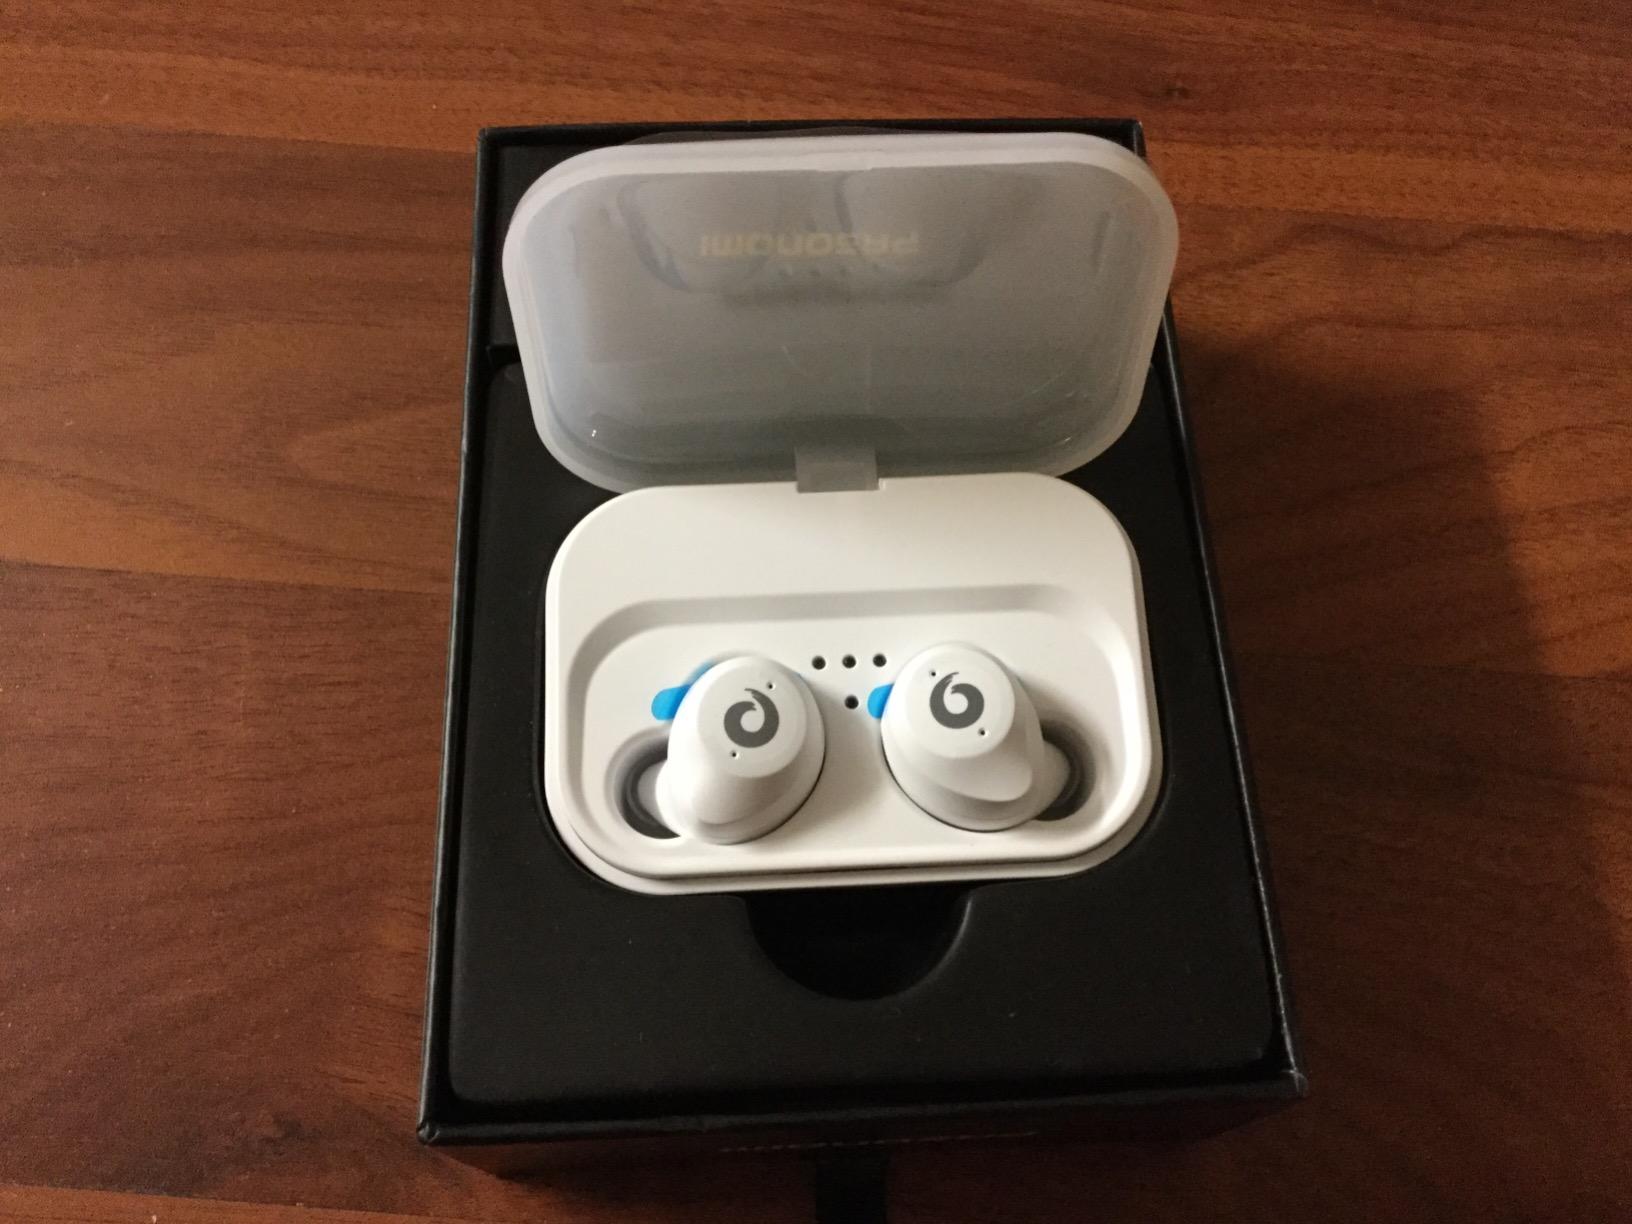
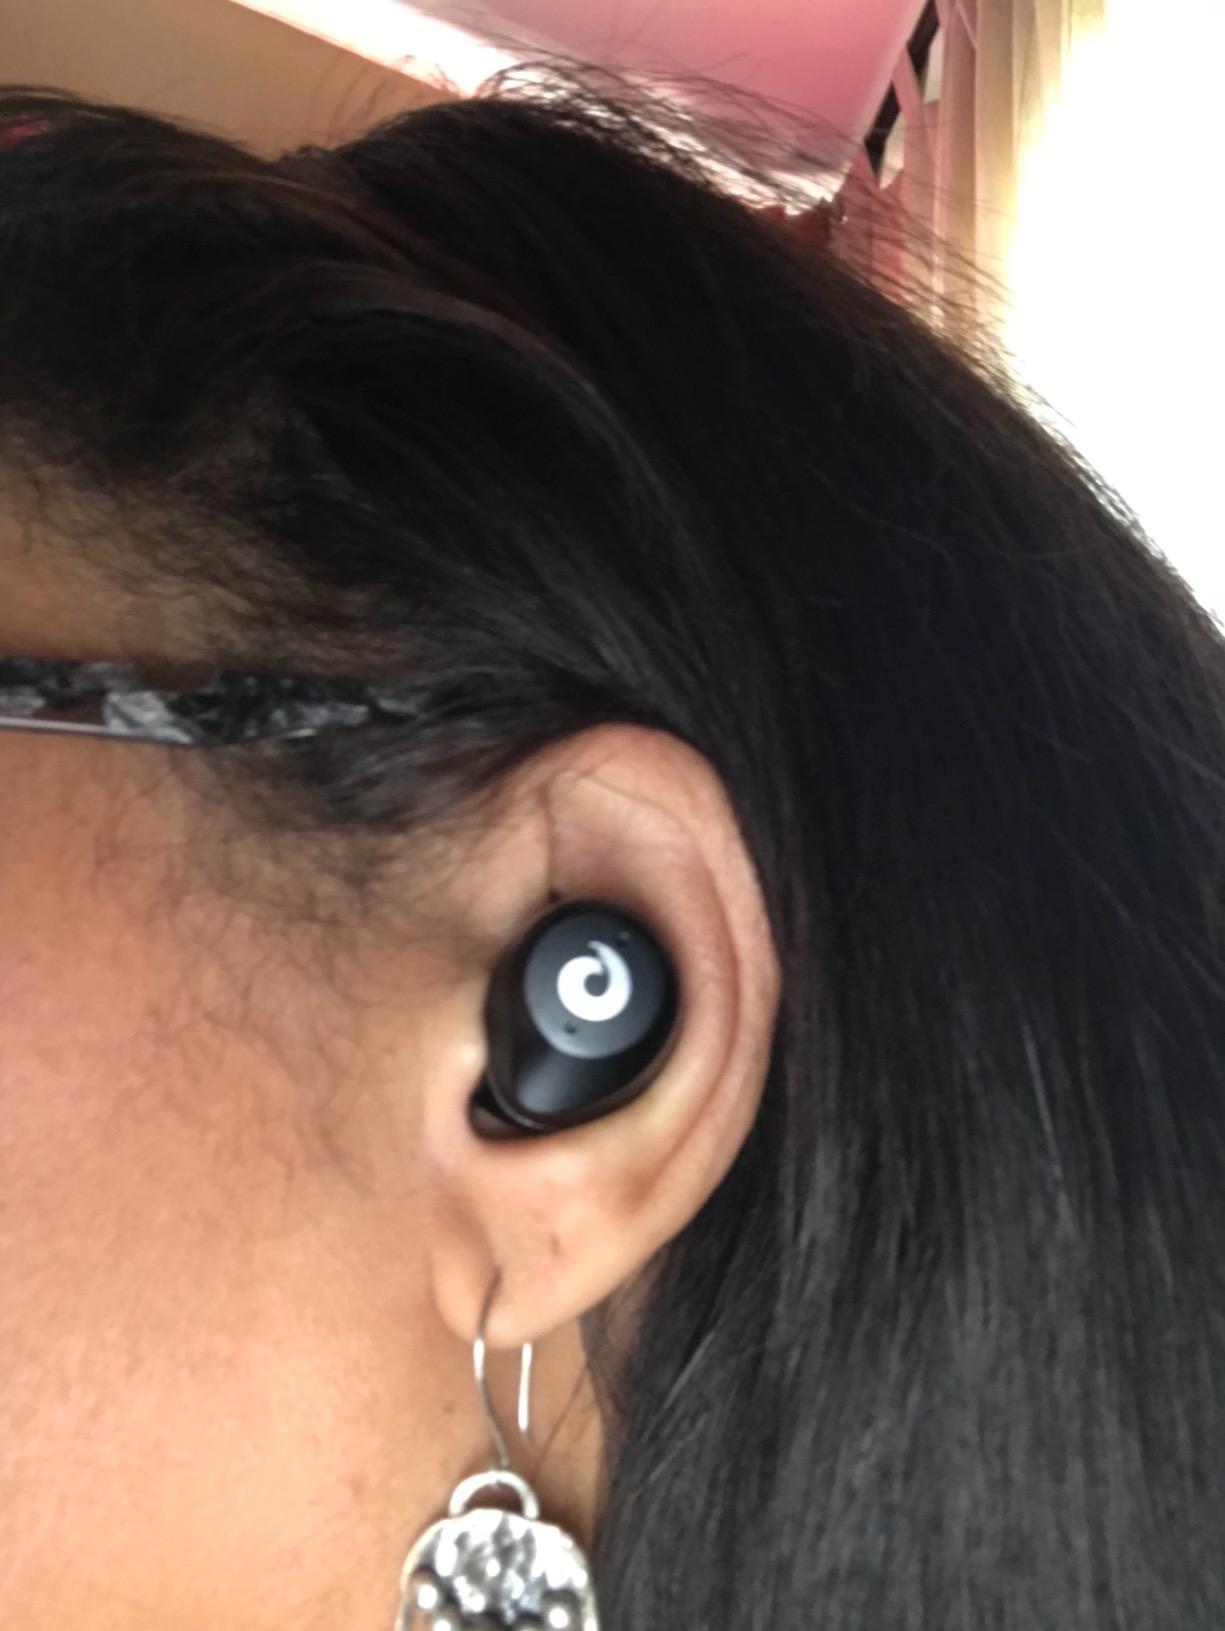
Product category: earbuds
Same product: no